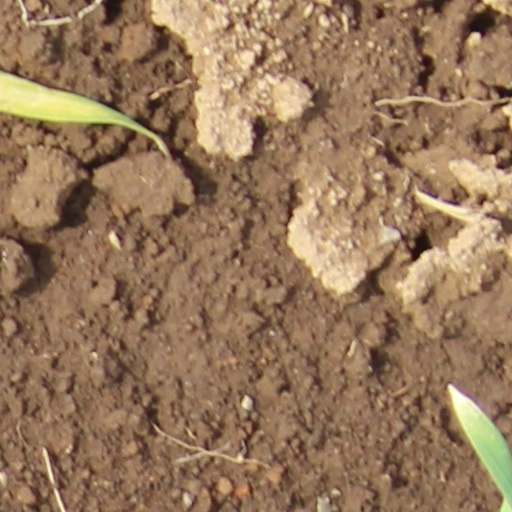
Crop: wheat